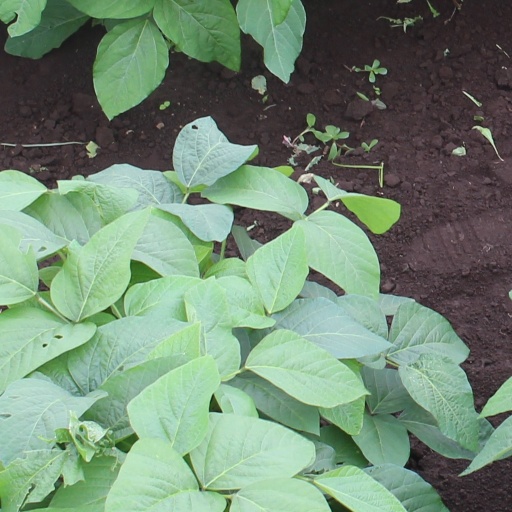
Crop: soybean